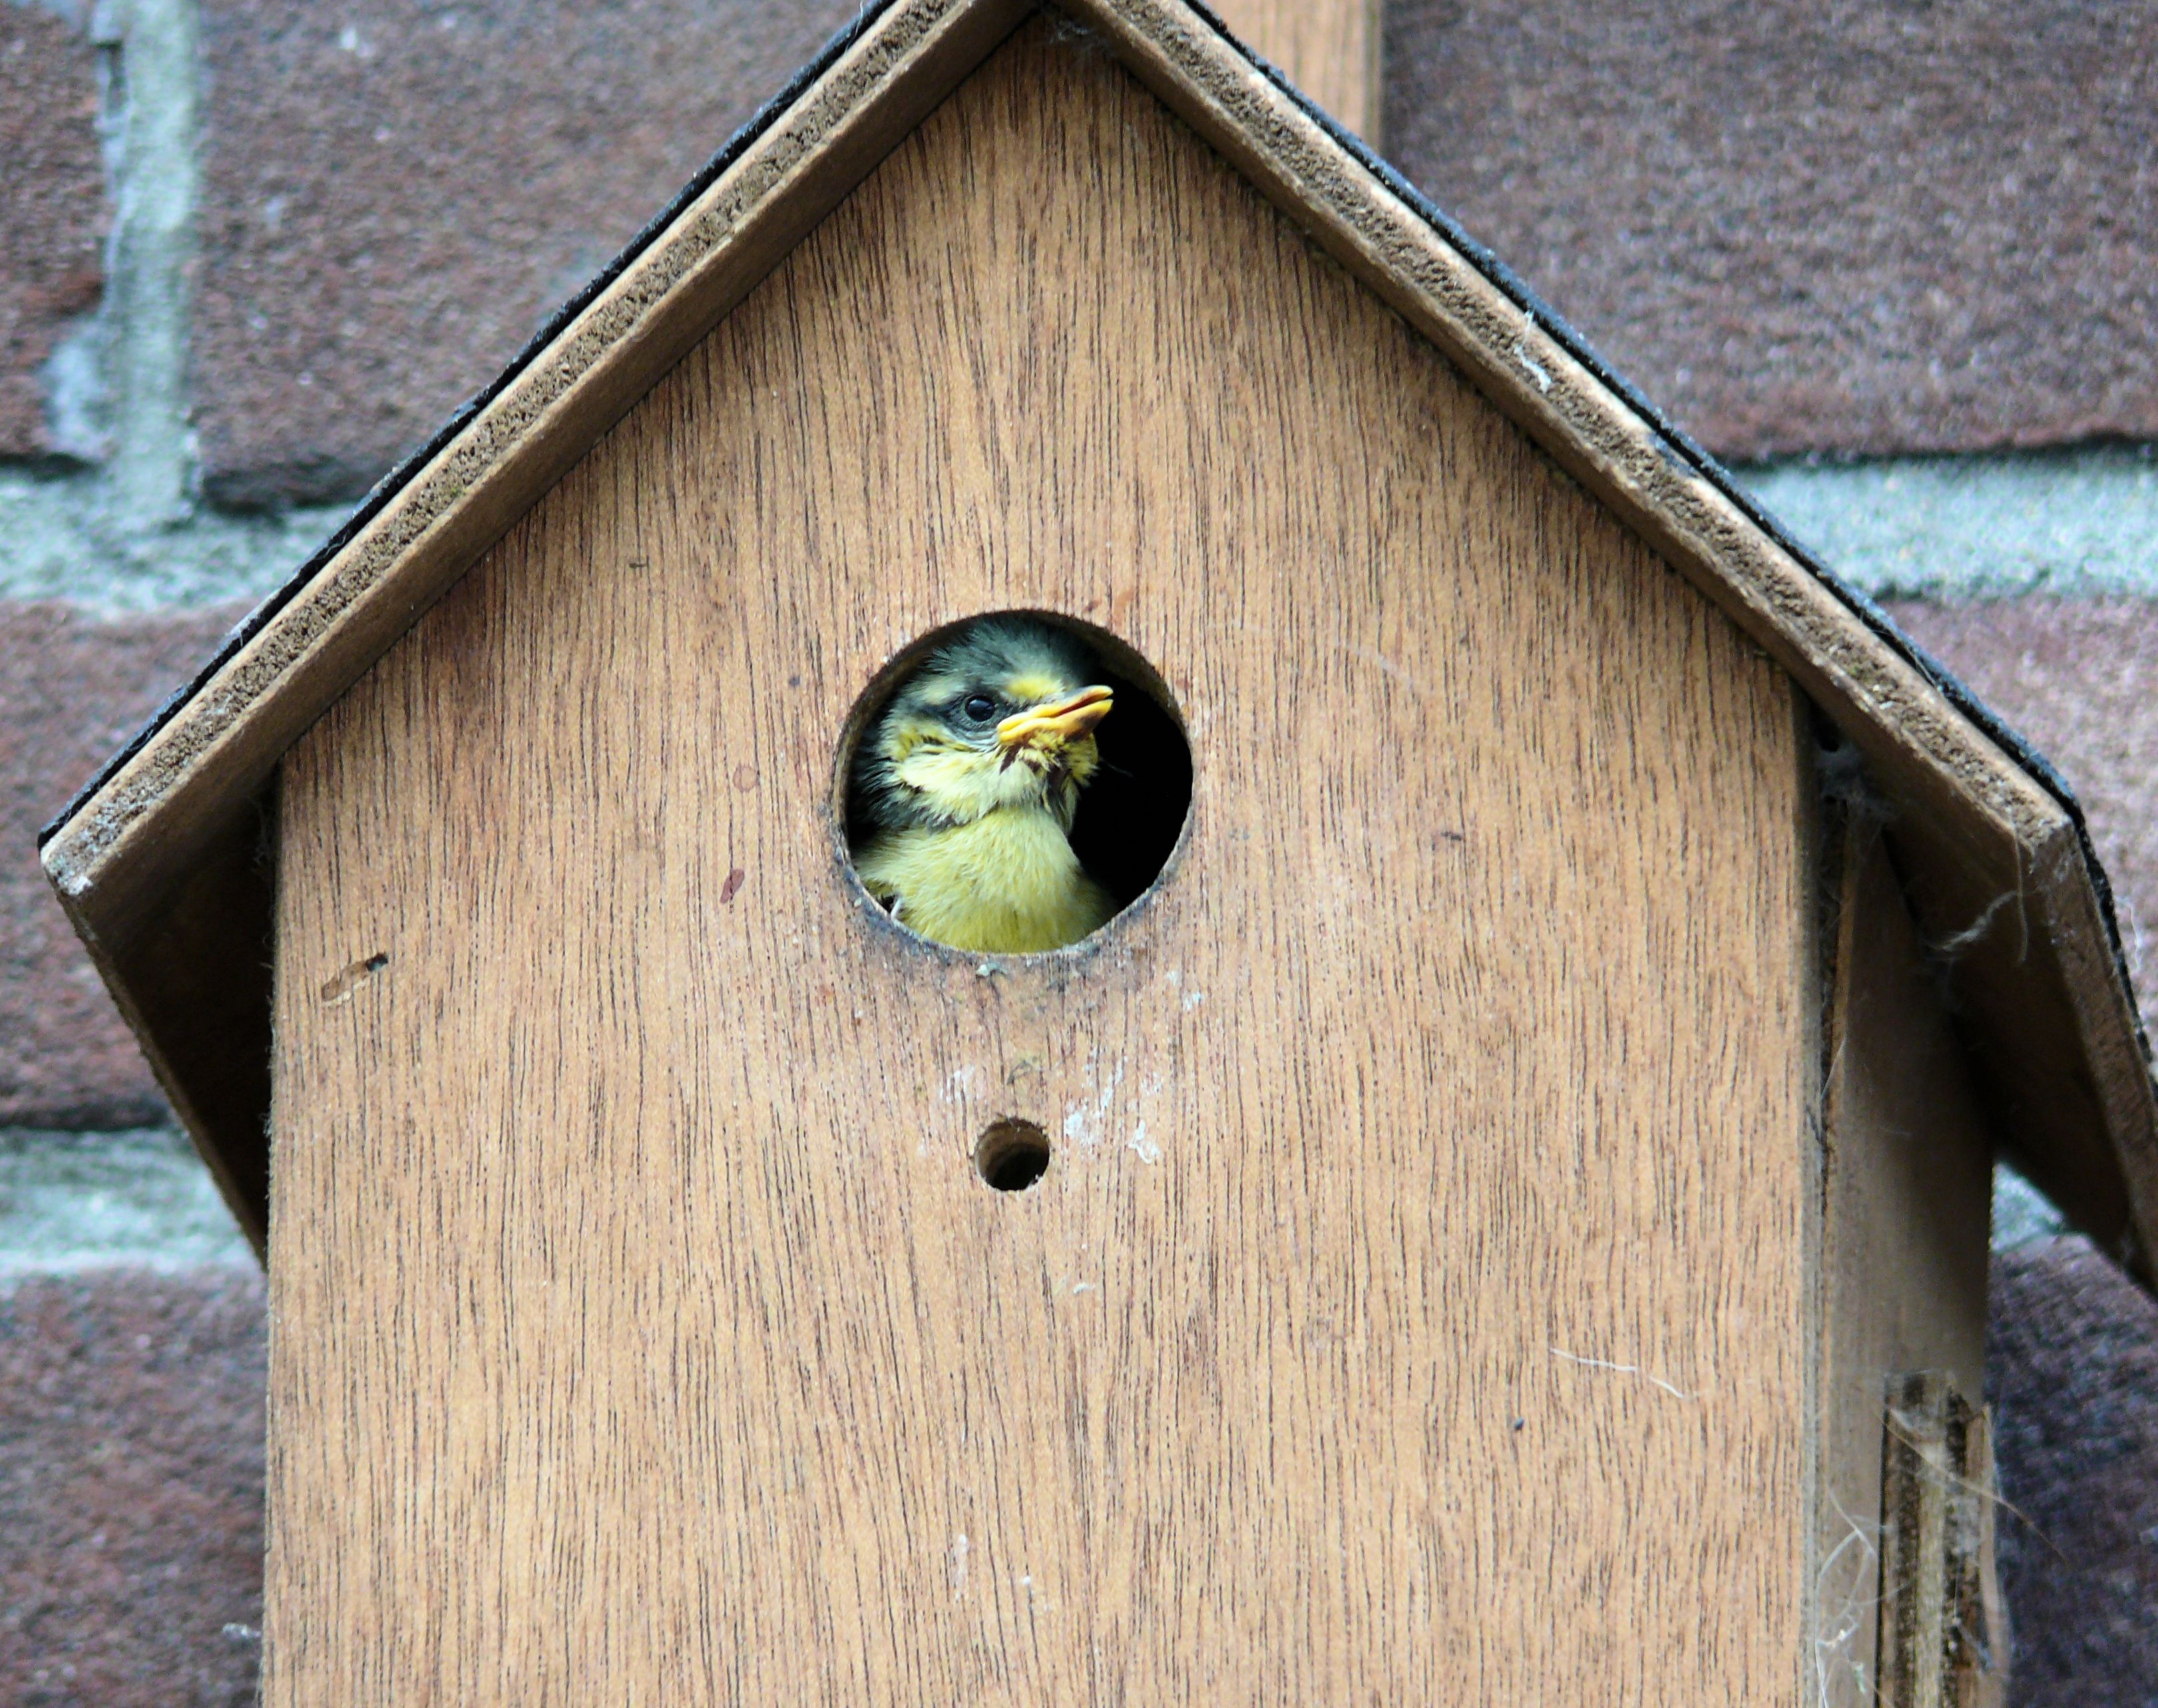
bird, wing, wood, blue, bluebird, birdhouse, pimpelmeesje, perching bird